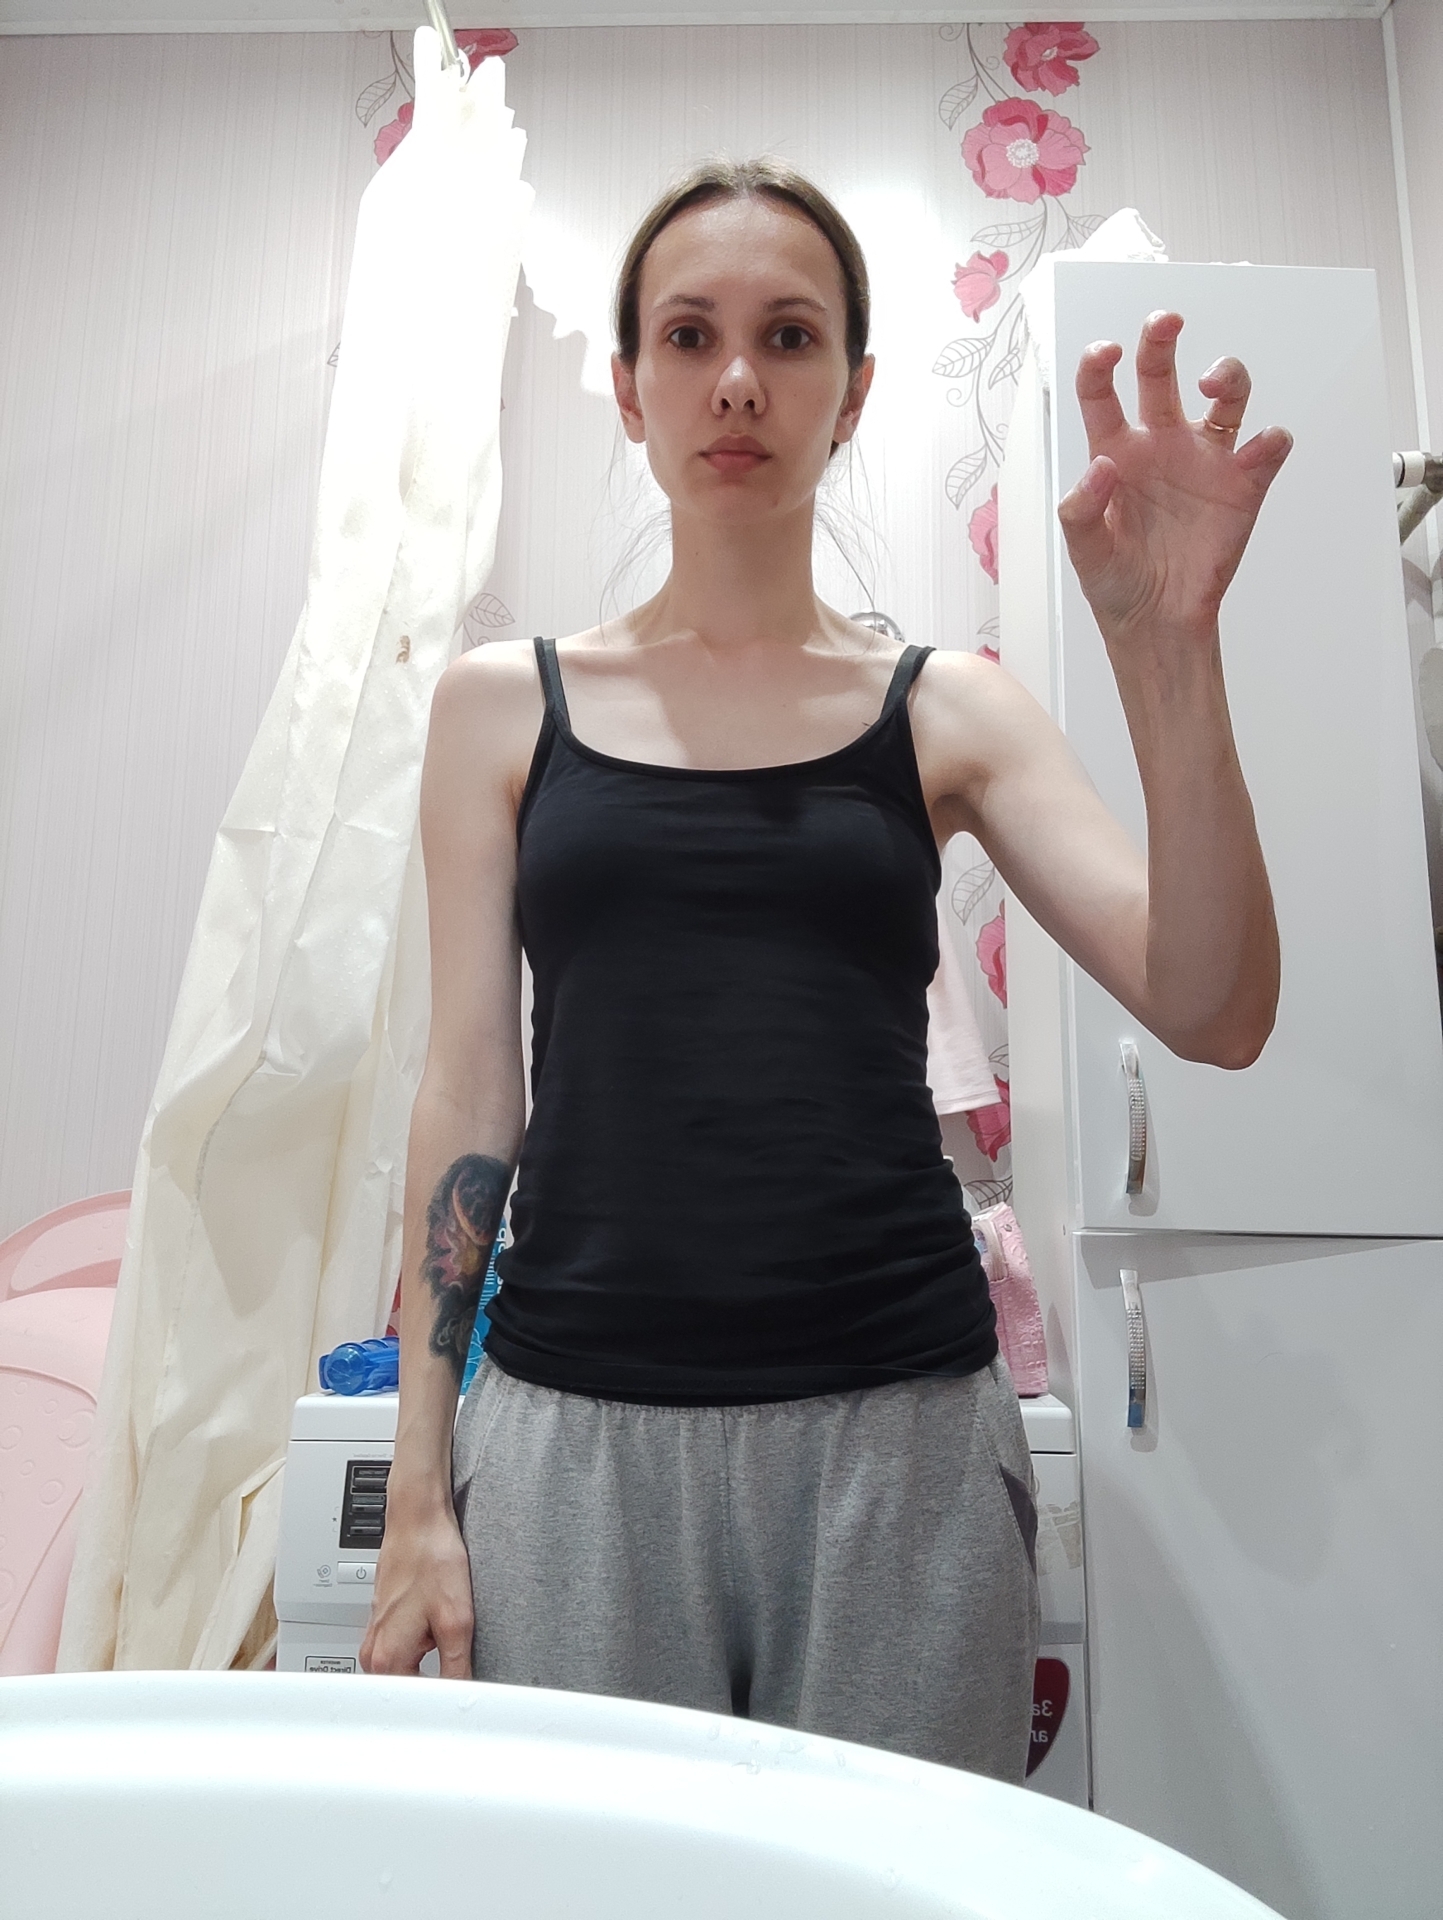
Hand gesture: grabbing